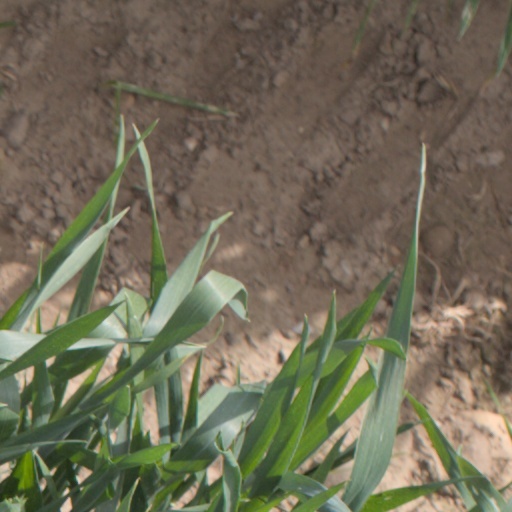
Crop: wheat